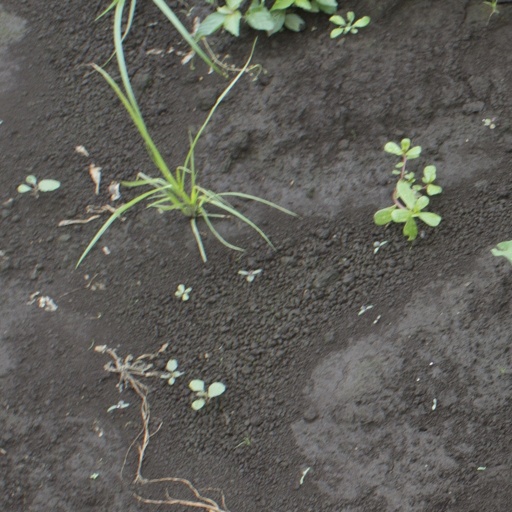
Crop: soybean